Torzym

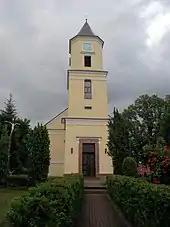
Exaltation of the Holy Cross

The region of Lubusz Land formed part of Poland since the creation of the state in the 10th century. The settlement arose sometime after 1249, when Lubusz Land was sold by the High Duke of Poland Bolesław II Rogatka to the Archbishops of Magdeburg. Located on the trade route from Frankfurt (Oder) to Poznań in Greater Poland, a fortress at the site was probably named after Konrad von Sternberg, Prince-Archbishop of Magdeburg from 1266 until 1277. In 1287, the Magdeburg archbishop Eric of Brandenburg gave the estates in pawn to his elder brothers, the Ascanian margraves of Brandenburg. Under Brandenburg rule, the whole area east of the Oder river from about 1300 was called "Sternberg Land" ("Sternberger Land").